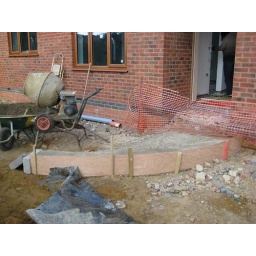
The left over concrete from the garage floor was used to create the foundations of the curved wall leading to the front door.